Felipe (footballer, born 1977)

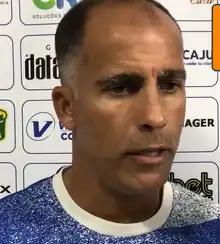
Felipe in 2022

Felipe Jorge Loureiro (born 2 September 1977), simply known as Felipe, is a Brazilian football coach and former player. He is the current technical director of Vasco da Gama.